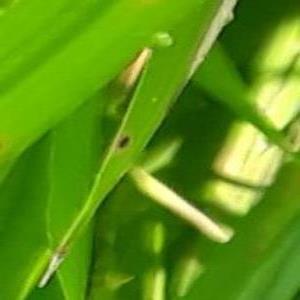
Disease: Brownspot